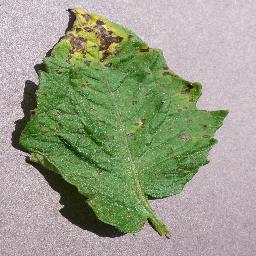
Label: Tomato___Septoria_leaf_spot